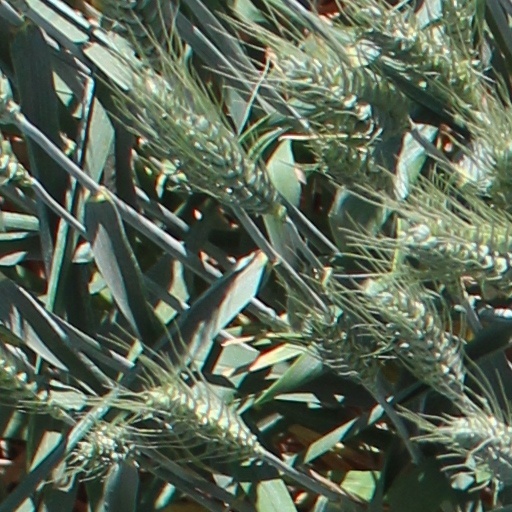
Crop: wheat